Mustafa Kemal Atatürk

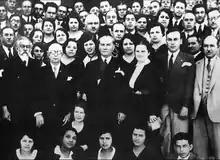
In 1931, during the establishment ceremony of the Turkish History Institution. Atatürk is standing with Afet İnan (on his left) and Yusuf Akçura (first from the left).

Mustafa Kemal's private journal entries dated before the establishment of the republic in 1923 show that he believed in the importance of the sovereignty of the people. In forging the new republic, the Turkish revolutionaries turned their back on the perceived corruption and decadence of cosmopolitan Constantinople and its Ottoman heritage. For instance, they made Ankara (as Angora has been known in English since 1930), the country's new capital and reformed the Turkish postal service. Once a provincial town deep in Anatolia, the city was thus turned into the center of the independence movement. Mustafa Kemal wanted a "direct government by the Assembly" and visualized a representative democracy, parliamentary sovereignty, where the National Parliament would be the ultimate source of power.